Home and Away

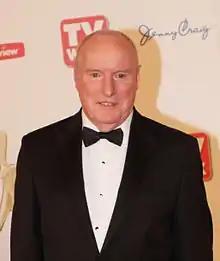
Ray Meagher (Alf Stewart) is currently the only remaining original cast member in "Home and Away".

When "Home and Away" began in January 1988, it initially focused on the "Fletcher" family – Tom (Roger Oakley) and his wife Pippa (Vanessa Downing), and their five foster children, Frank Morgan (Alex Papps), Carly Morris (Sharyn Hodgson), Steven Matheson (Adam Willits), Lynn Davenport (Helena Bozich), and Sally Fletcher (Kate Ritchie) – who relocated from the city to live in the seaside town of Summer Bay. At the end of the first episode, Tom and Pippa take in their sixth foster child Bobby Simpson (Nicolle Dickson).